Anatole Klyosov

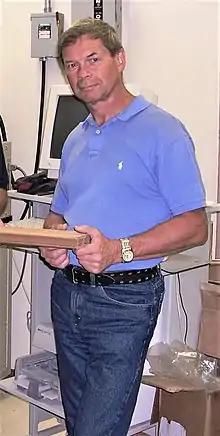
2008 photo

Anatole A. Klyosov (born 20 November 1946 in Chernyakhovsk) is a Russian scientist who worked in the fields of physical chemistry, enzyme catalysis, and industrial biochemistry. In 1989 Klyosov immigrated to the US. He spent most of his career developing ways to use enzymes to convert agricultural waste products into useful products — first to convert cotton waste to glucose in the USSR, and later in the US, turning paper mill waste into useful products. He later helped found a company, and later joined it as CSO, that was founded to use enzymes to alter existing anticancer drugs via glycosylation.